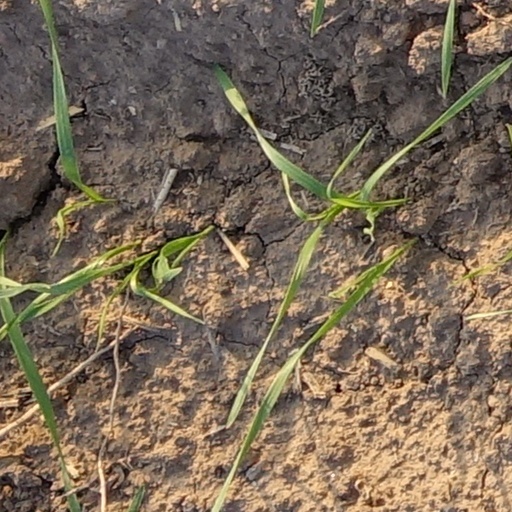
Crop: wheat